Württembergische Landesbibliothek

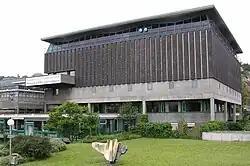
, Stuttgart

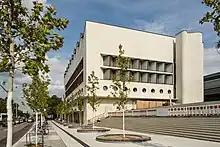
Extension building

The State Library of Württemberg ( or WLB) is a large library in Stuttgart, Germany, which traces its history back to the ducal public library of Württemberg founded in 1765. It holds about 4 million volumes and is the fourth-largest library in the state of Baden-Württemberg (after the university libraries of Freiburg, Heidelberg and Tübingen). The WLB owns an important collection of medieval manuscripts, as well as one of the largest Bible collections in the world.